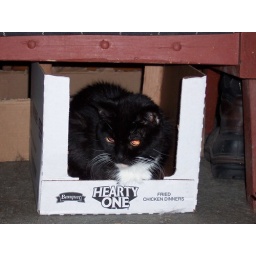
My cat Jekyll resting in a cardboard box